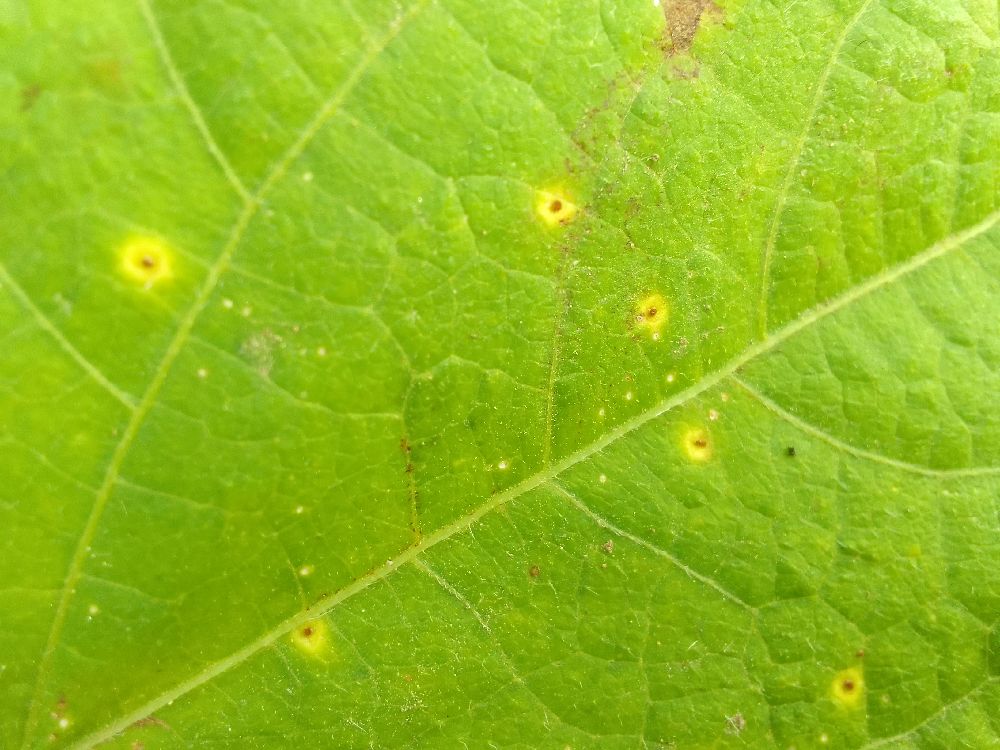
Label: rust